Predator X (character)

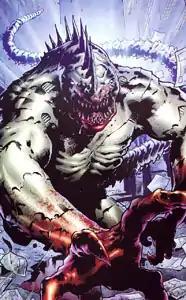
Predator X. Art by Trevor Hairsine.

Predator X is a character appearing in American comic books published by Marvel Comics. The character is depicted as an adversary of Marvel's mutant characters, including the X-Men. Created by Christopher Yost, Craig Kyle, and Paco Medina, Predator X first appeared in "New X-Men" #34 (2007).